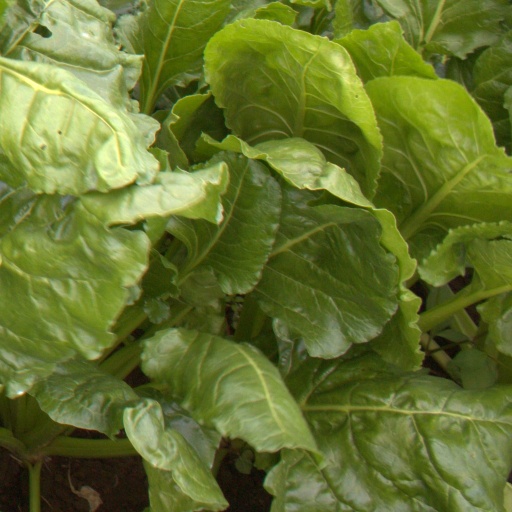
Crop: sugar beet